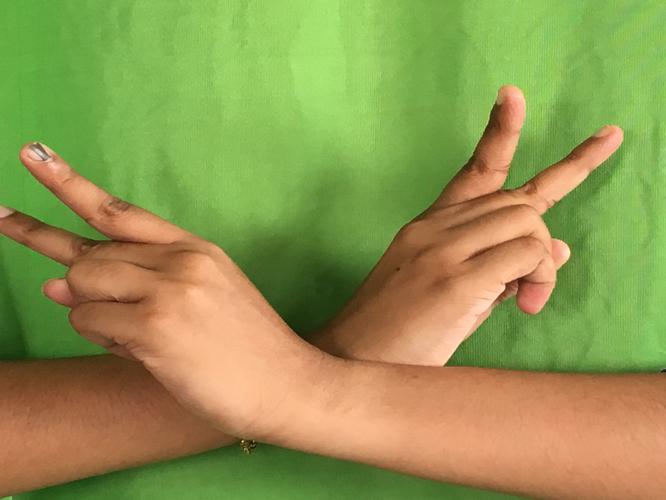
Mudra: Kartariswastika
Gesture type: double_hand